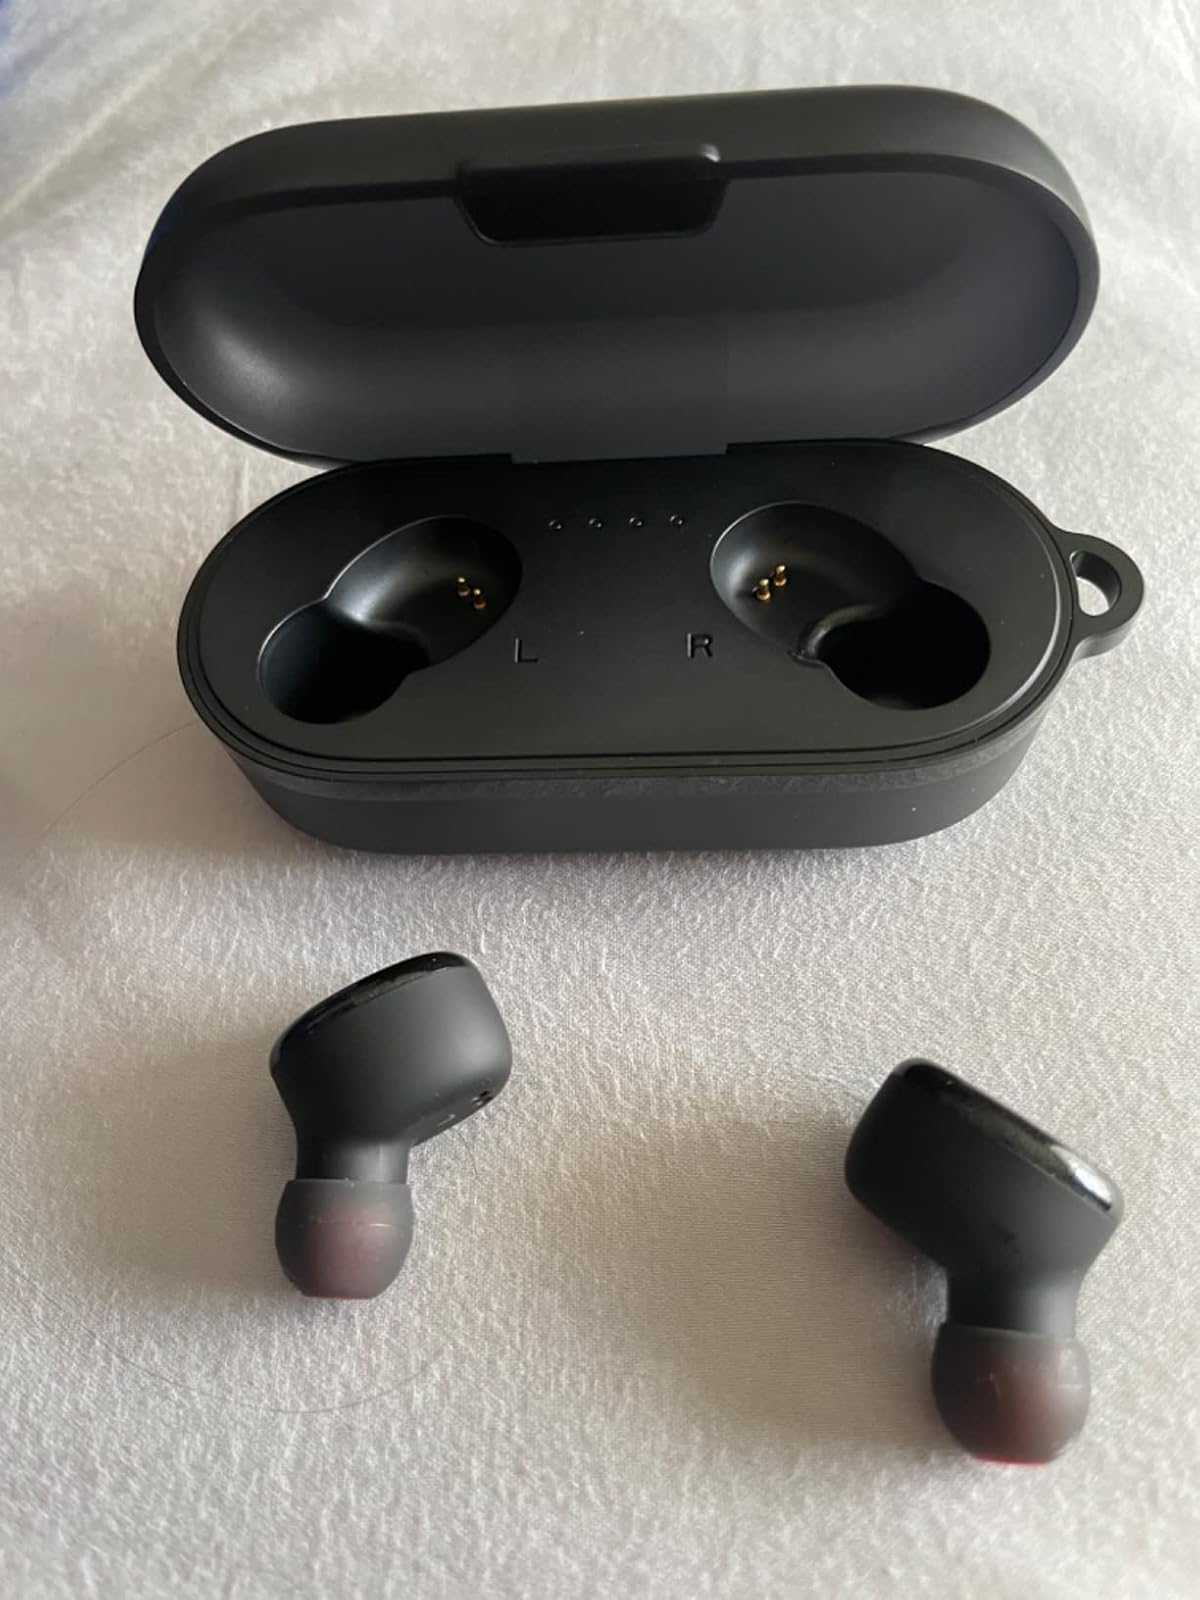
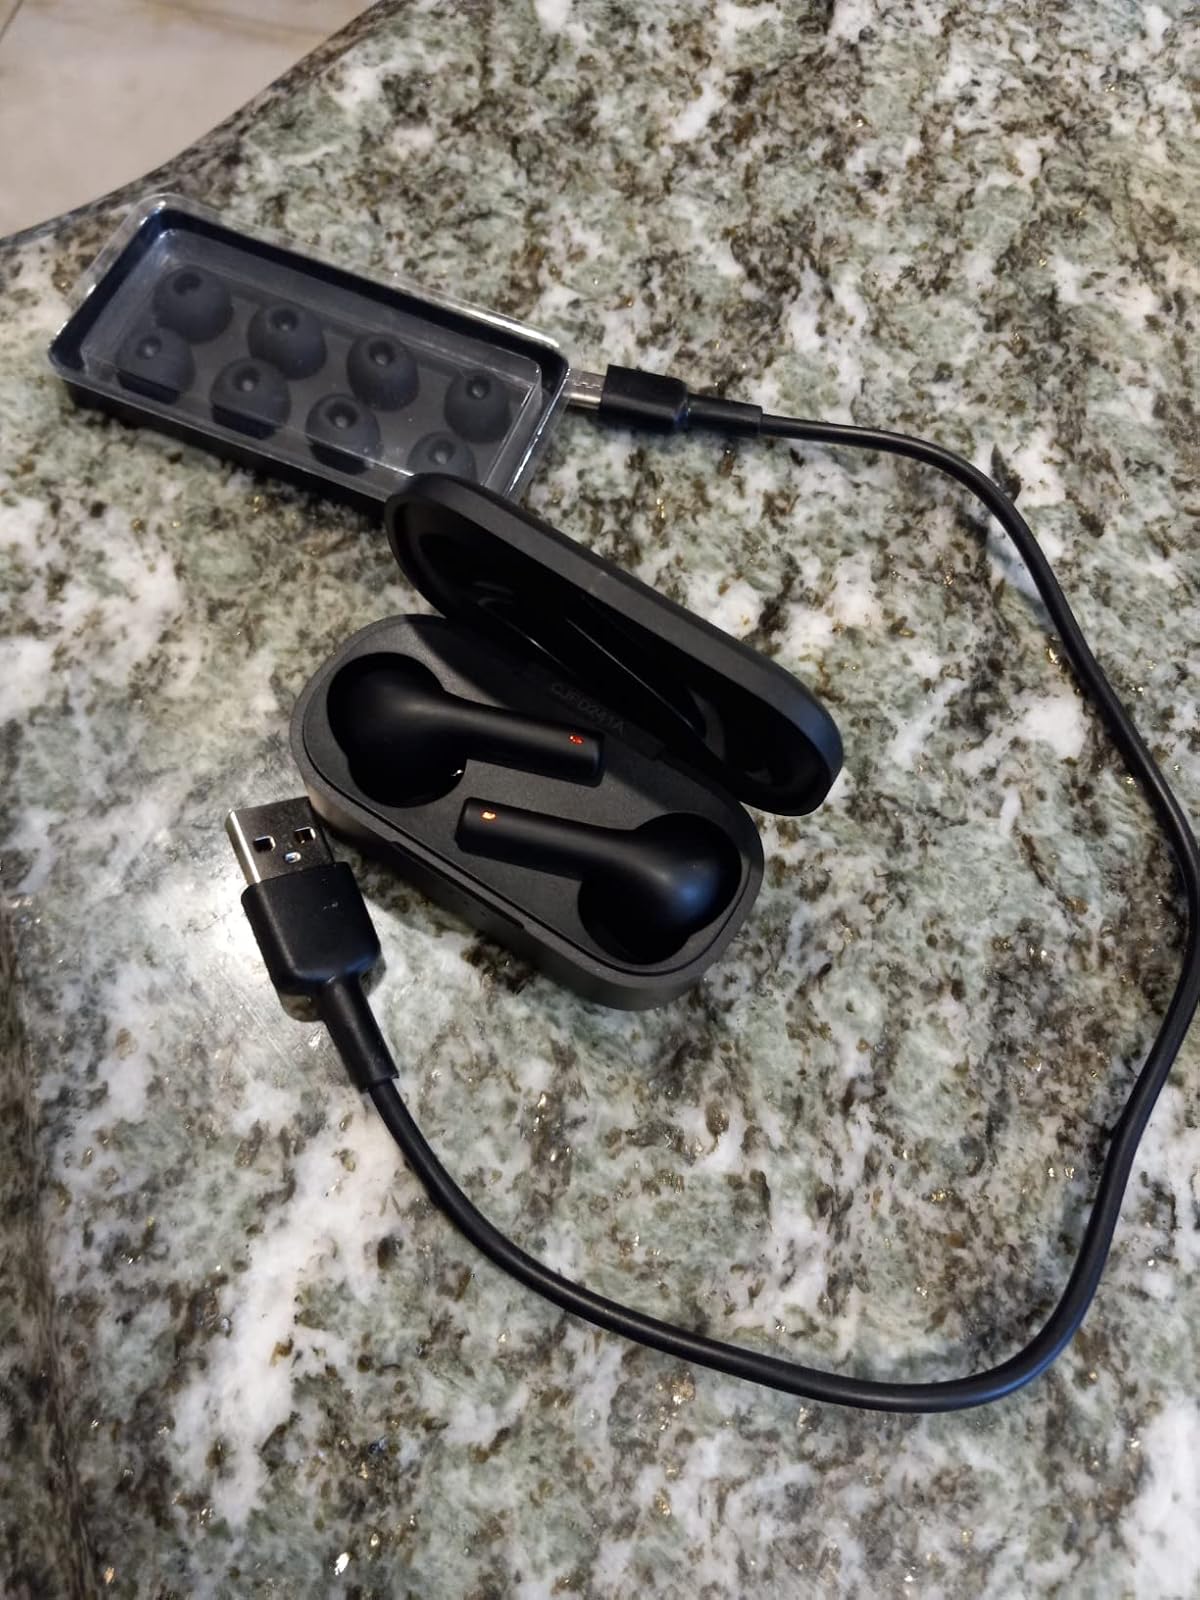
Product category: earbuds
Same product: no